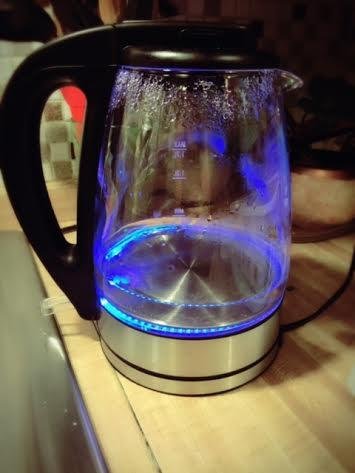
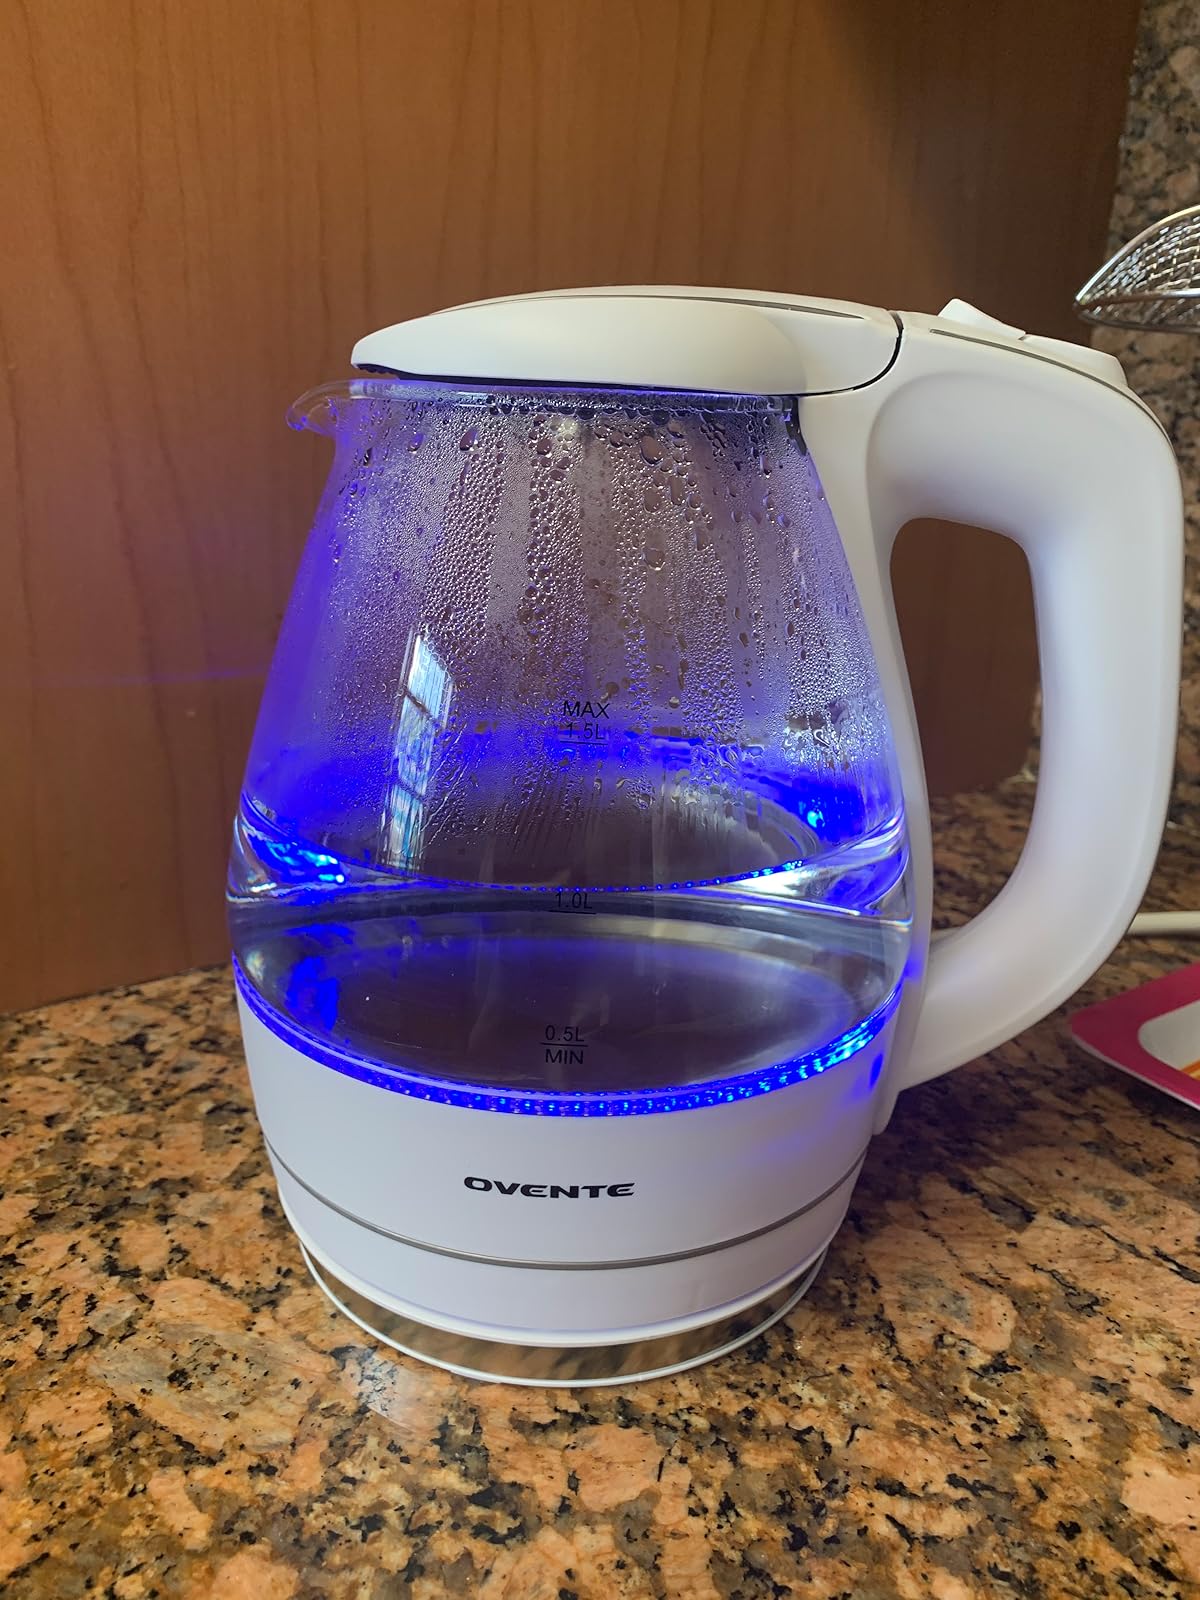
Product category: items_kettle
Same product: no